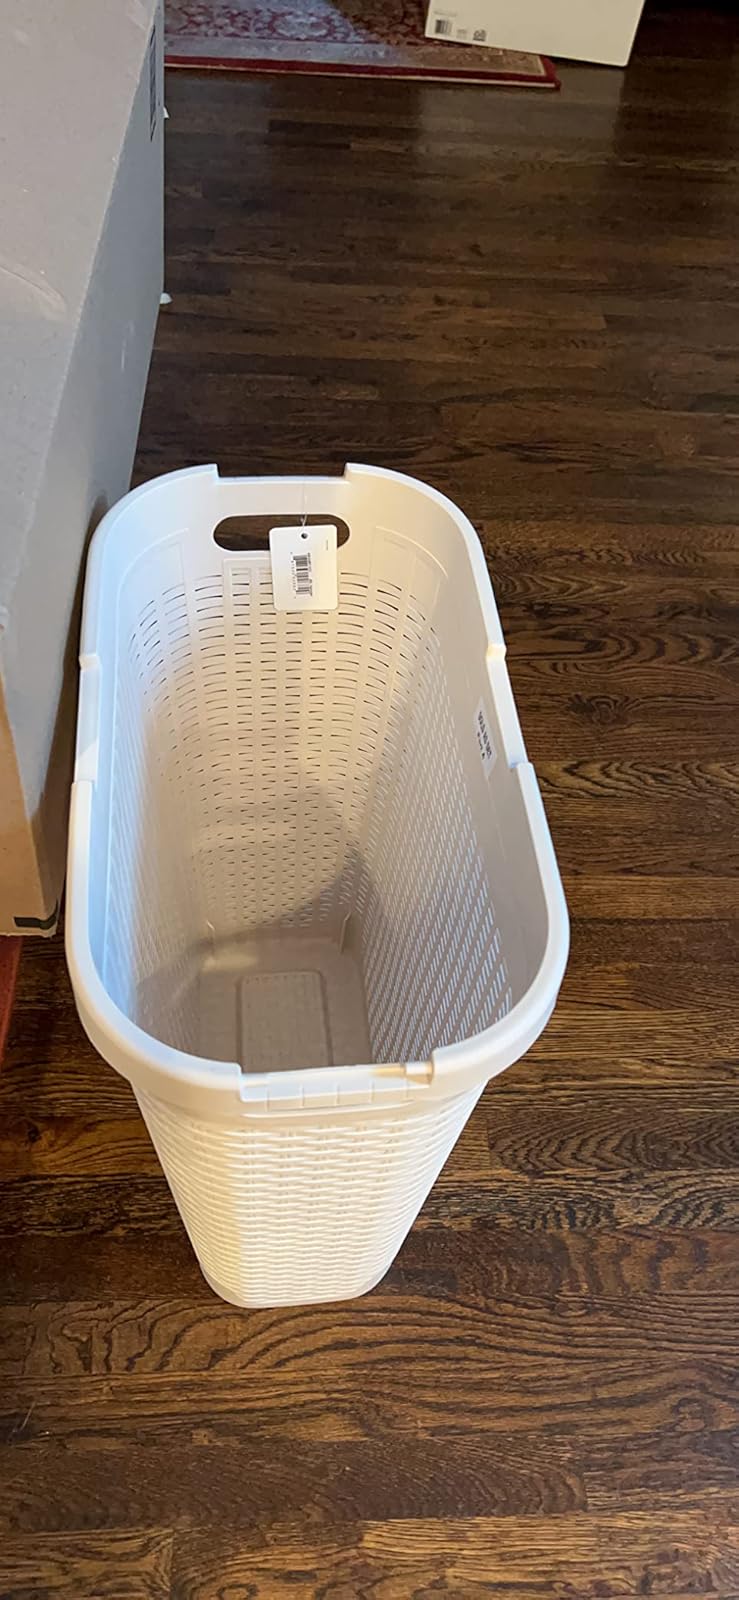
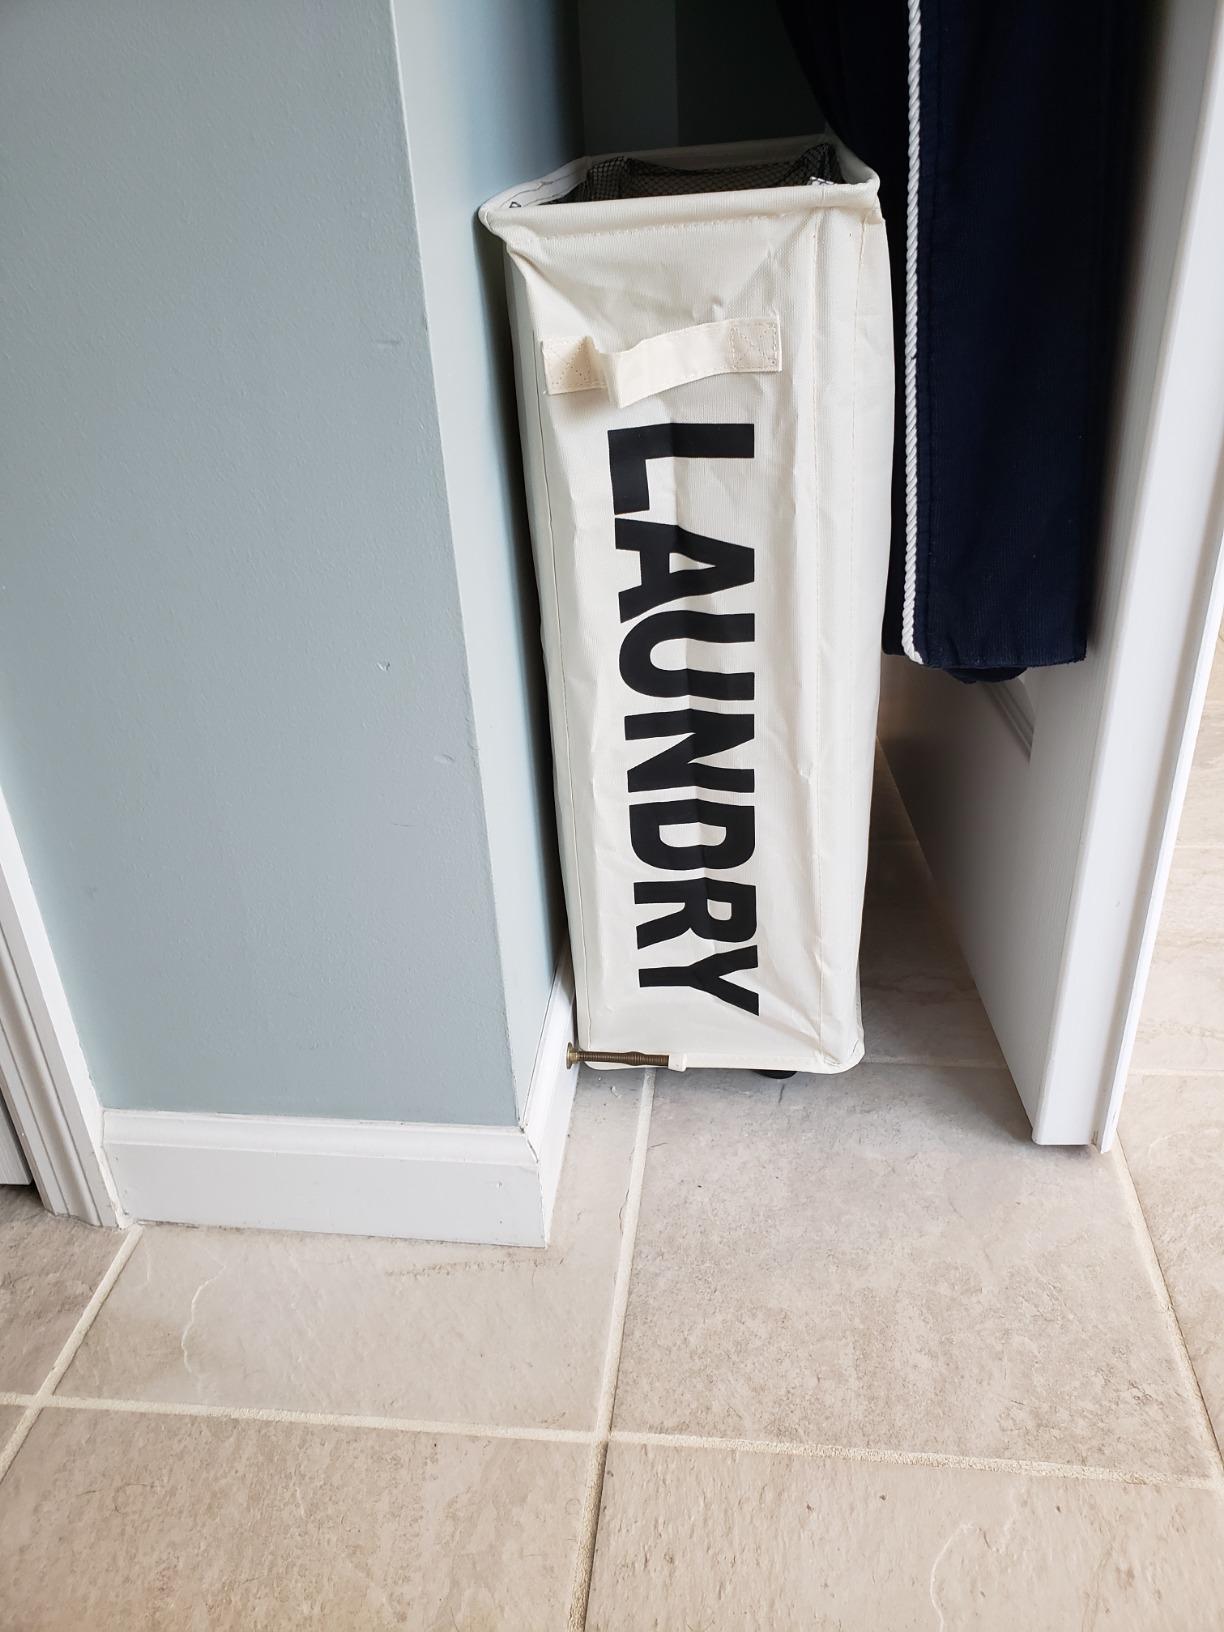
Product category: items_hamper
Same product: no